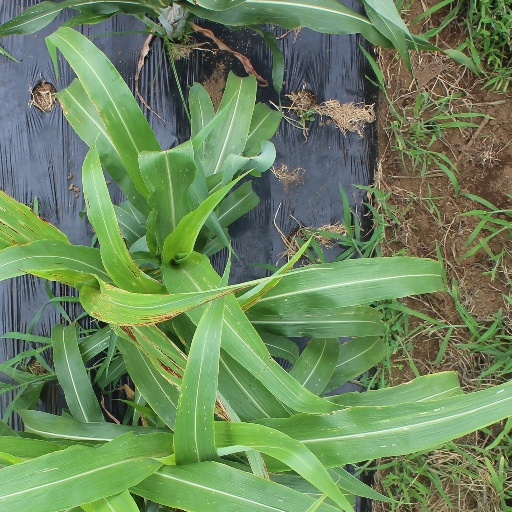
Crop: sorghum